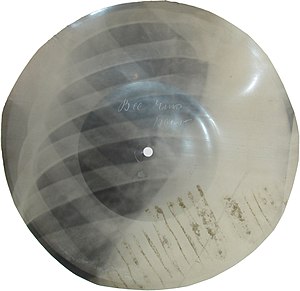
Roentgenizdat
En Roentgenizdat-plade
Roentgenizdat er en type grammofonplade, som blev lavet ud fra brugte røntgenplader, i mangel af vinyl. Pladerne blev udgivet i Sovjetunionen, og navnet stammer fra ordet roentgen og det russiske izdatel'stvo, som betyder udgiver.